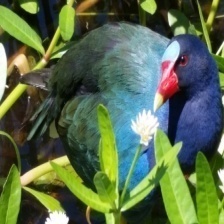
Species: PURPLE GALLINULE
Scientific name: PORPHYRIO MARTINICUS
ImageNet parent category: european_gallinule